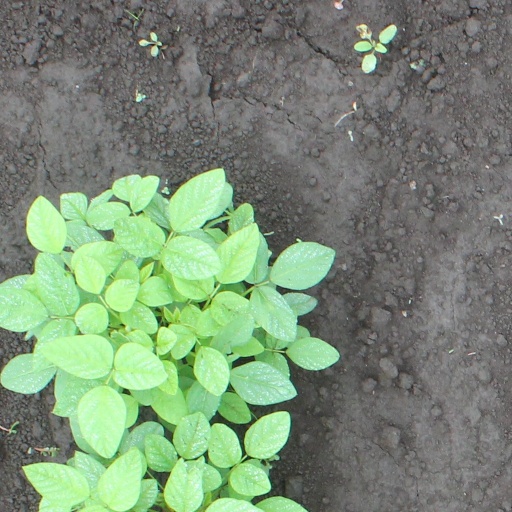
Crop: soybean